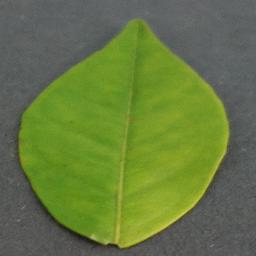
Label: Orange___Haunglongbing_(Citrus_greening)